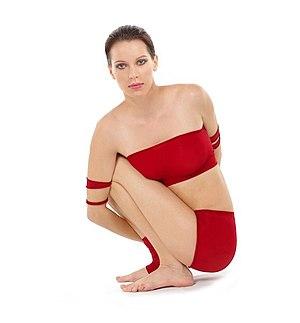
Liste des postures les plus communes du Haṭhayoga.